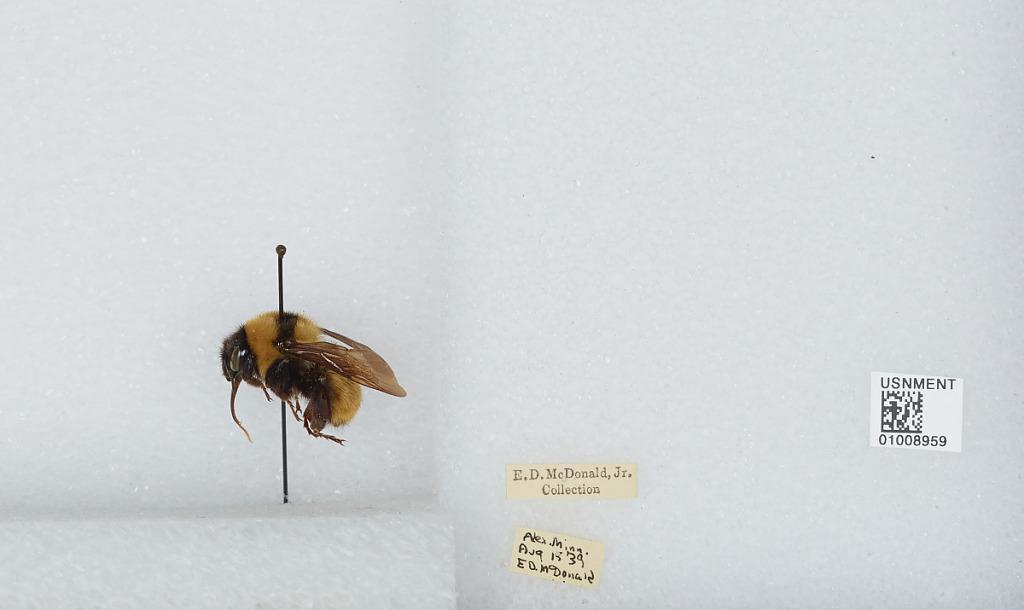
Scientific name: Bombus (Fervidobombus) fervidus fervidus (Fabricius)
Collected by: E. McDonald
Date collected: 1939-8-15
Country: United States
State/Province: Minnesota
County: Douglas
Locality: Alexandria
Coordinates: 45.8853, -95.3772